London Philharmonic Orchestra

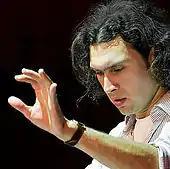
Vladimir Jurowski, principal conductor from 2007

After the departure of Welser-Möst, the LPO was without a principal conductor for four years. During the interregnum, the orchestra inaugurated its "Roots Classical Fusions" series, which aimed to combine musical traditions from around the world; this was part of an education and community programme launched by the orchestra. Kurt Masur was the LPO's principal conductor from 2000 to 2007. Under Masur, known for his performances of the German symphonic repertoire, the orchestra regained its musical form, and the critic Richard S Ginell commented that Vladimir Jurowski, who took over in 2007 "has inherited an LPO in splendid technical shape, probably having been drilled to a fare-thee-well under Masur".